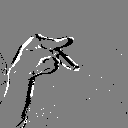
ASL letter: p